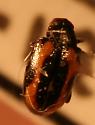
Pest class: striped_flea_beetle